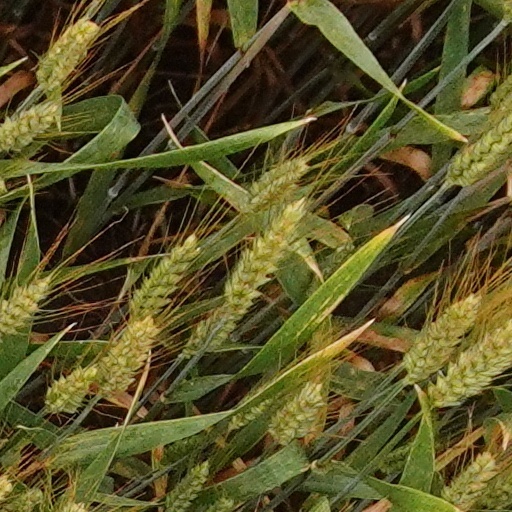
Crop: wheat